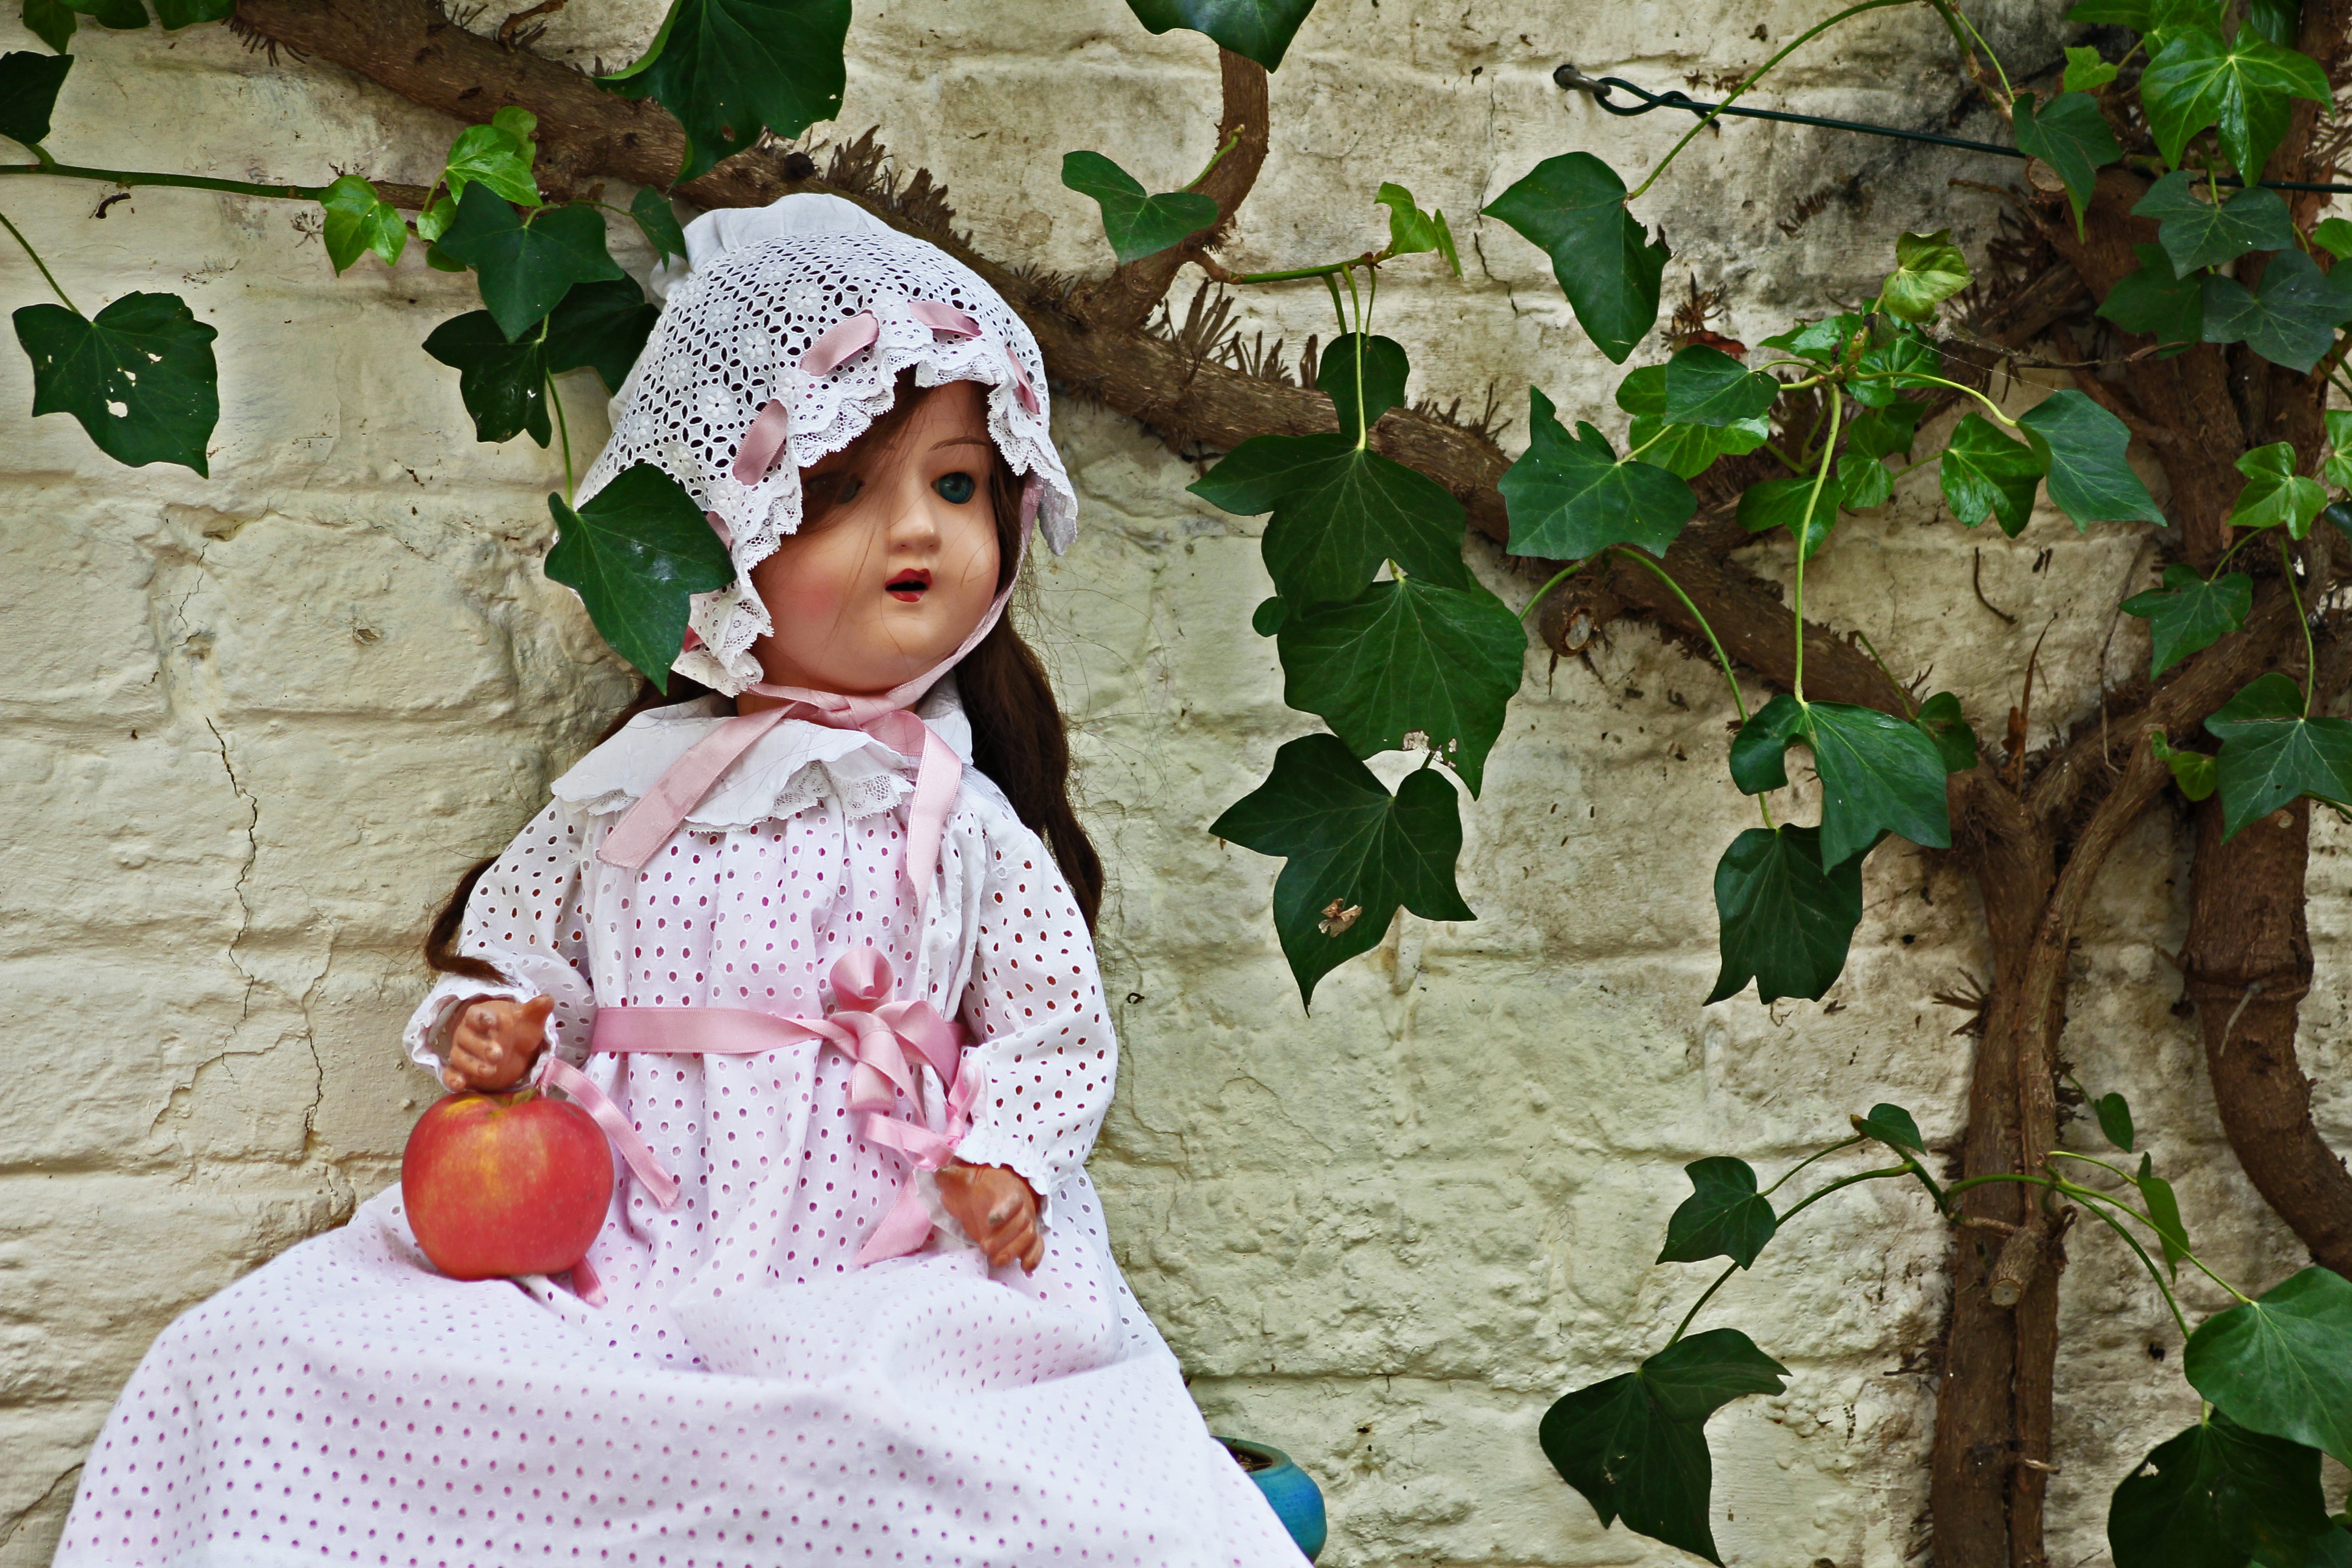
people, antique, flower, child, doll, dress, porcelain